Asian Americans in politics

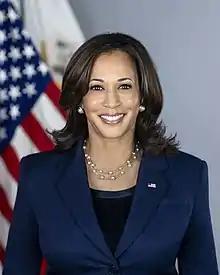
Official portrait of the 49th Vice President Kamala Harris, 2021

In 2010, Inouye was sworn in as President Pro Tempore making him the highest-ranking Asian American politician in American history until Kamala Harris was the first Asian American to become Vice President of the United States in November 2020, and assumed the role of President of the U.S. Senate.